Dick Cresswell

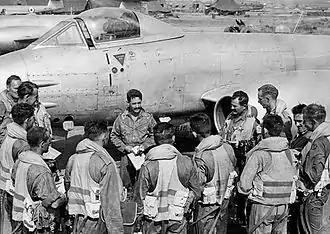
Twelve men in flying suits in a semi-circle around another man in front of a twin-engined jet aircraft

Though it had operated mainly as a ground-attack unit with its Mustangs, No. 77 Squadron's primary role in the RAAF was interception, and it was hoped that with the Meteor it could again focus on fighter duties, particularly as the USAF had only two squadrons of Sabres in Korea. Cresswell therefore arranged for the USAF to lend him a Sabre to simulate a MiG-15 in combat training with the Meteors at Iwakuni; he determined that the Meteor's manoeuvrability and rate of climb allowed it to match the swept-wing jet below , so the best air-to-air tactic would be to work in concert with USAF Sabres operating at high level while the Australians flew at lower altitudes. On 20 July, No. 77 Squadron began moving to Kimpo, South Korea, where it was tasked by the USAF's 4th Fighter-Interceptor Wing.